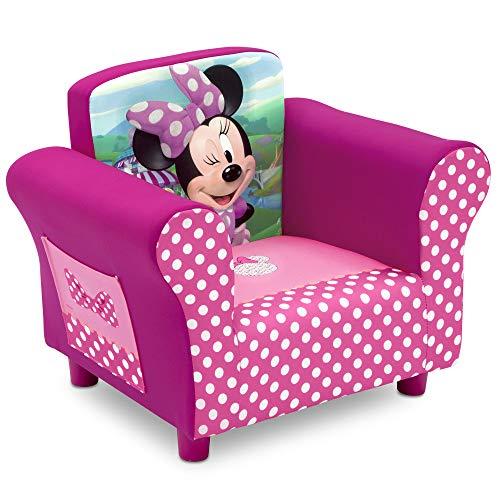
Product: Delta Children Disney Minnie Mouse Upholstered Chair
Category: Home & Kitchen | Furniture | Kids' Furniture | Chairs & Seats
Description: Recommended for ages 3 to 6 Holds up to 100 pounds.
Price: $56.99